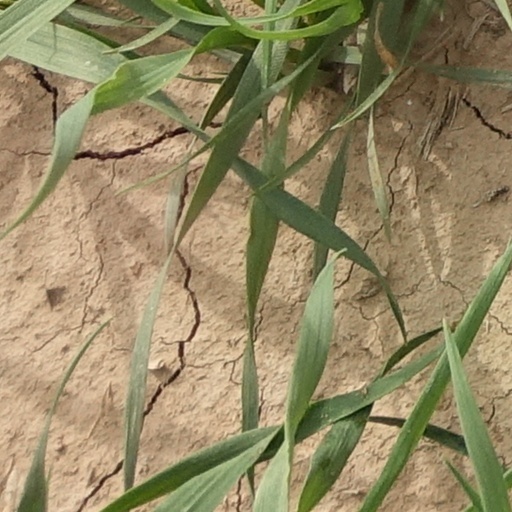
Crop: wheat